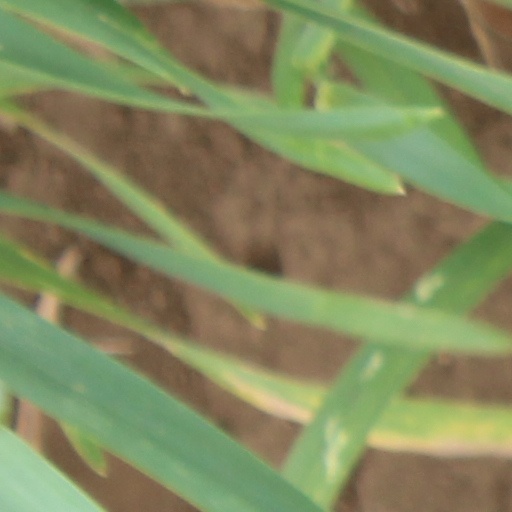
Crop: wheat